Narsaq stick

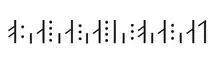
The ambiguous first sentence: ą : sa : sa : sa : is : ąsa : sat with an unusual type of s rune.

The first sentence (ą : sa : sa : sa : is : ąsa : sat) is highly ambiguous. Runic sa can stand for a number of Old Norse words, including the pronoun "sá" ("that one"), the verb "sá" ("saw") and the noun forms "sá" ("tub") and "sæ" ("sea"). There are similarities between this sentence and runic inscriptions from Norway, in particular B 566 from Bergen which reads in part huatsasaerisasasiksasaerisasa and has been taken to mean "What did he see who looked into the tub? He saw himself, he who looked into the tub." ("Hvat sá sá, er í sá sá? Sik sá sá, er í sá sá.") The text is then a play on three "sá" homonyms. Texts similar to that on B 566 are also found on B 617 from Bergen and A 162 from Trondheim and there is a further possible parallel on a bone discovered in Sigtuna in Sweden in 1995.